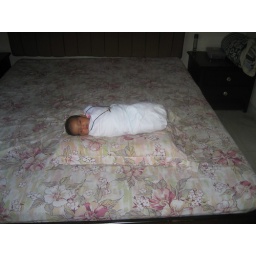
naishaon favourite pillow in nani house